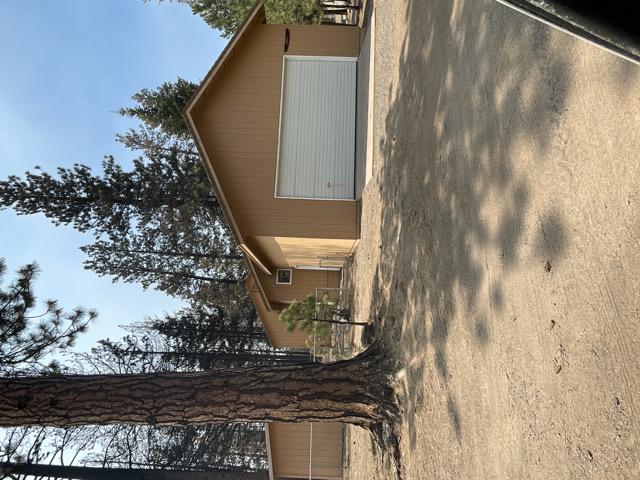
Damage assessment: affected